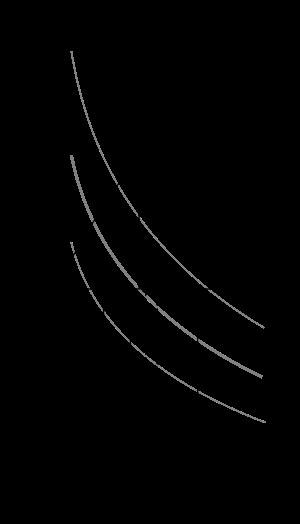
La méthode contrainte-résistance est une méthode d'essais visant à qualifier la fiabilité d'un système. C'est une approche statistique qui permet de relier la durée de vie d'un produit aux sollicitations auxquelles il est soumis. Elle est adaptée aux cas où condition de résistance T ≥ t₀ peut s'exprimer sous la forme